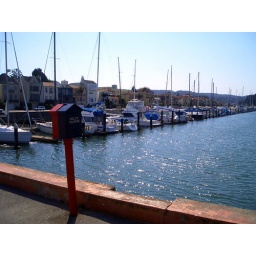
On the way to bike over the golden gate bridge.